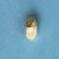
Maize quality: Bad